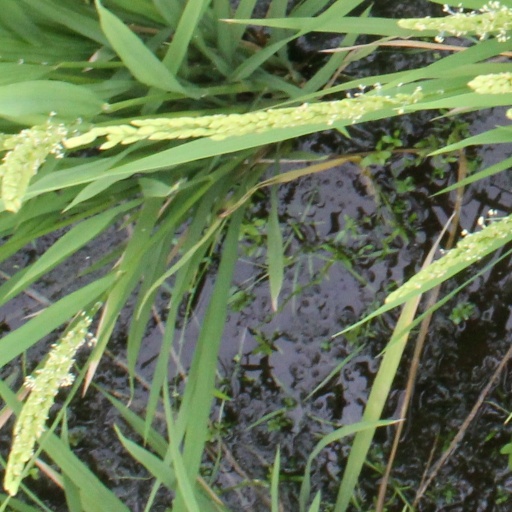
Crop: rice